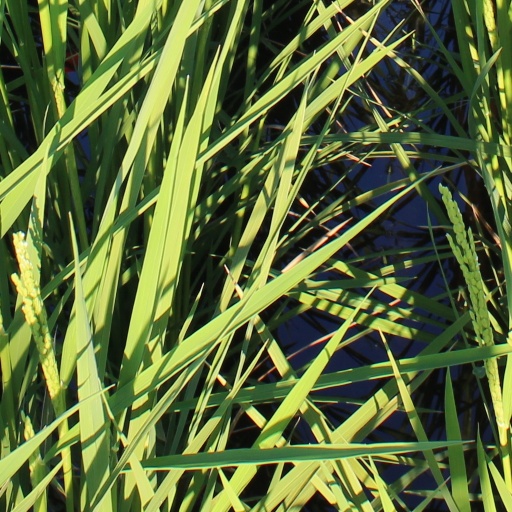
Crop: rice